Spaniards

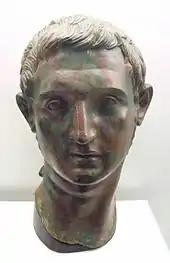
A young Hispano-Roman nobleman from the 1st century BC

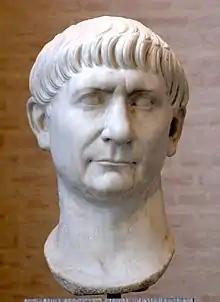
Marble bust of Roman Emperor Trajan, born in Roman Hispania (in Italica near modern-day Seville)

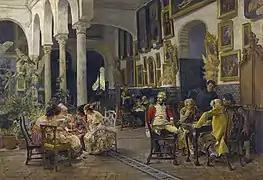
"Conversation in a Sevillian Courtyard", 19th century by José Jiménez Aranda

The earliest modern humans inhabiting the region of Spain are believed to have been Paleolithic peoples, who may have arrived in the Iberian Peninsula as early as 35,000–40,000 years ago. The Iberians are believed to have arrived or emerged in the region as a culture between the 4th millennium BC and the 3rd millennium BC, settling initially along the Mediterranean coast.